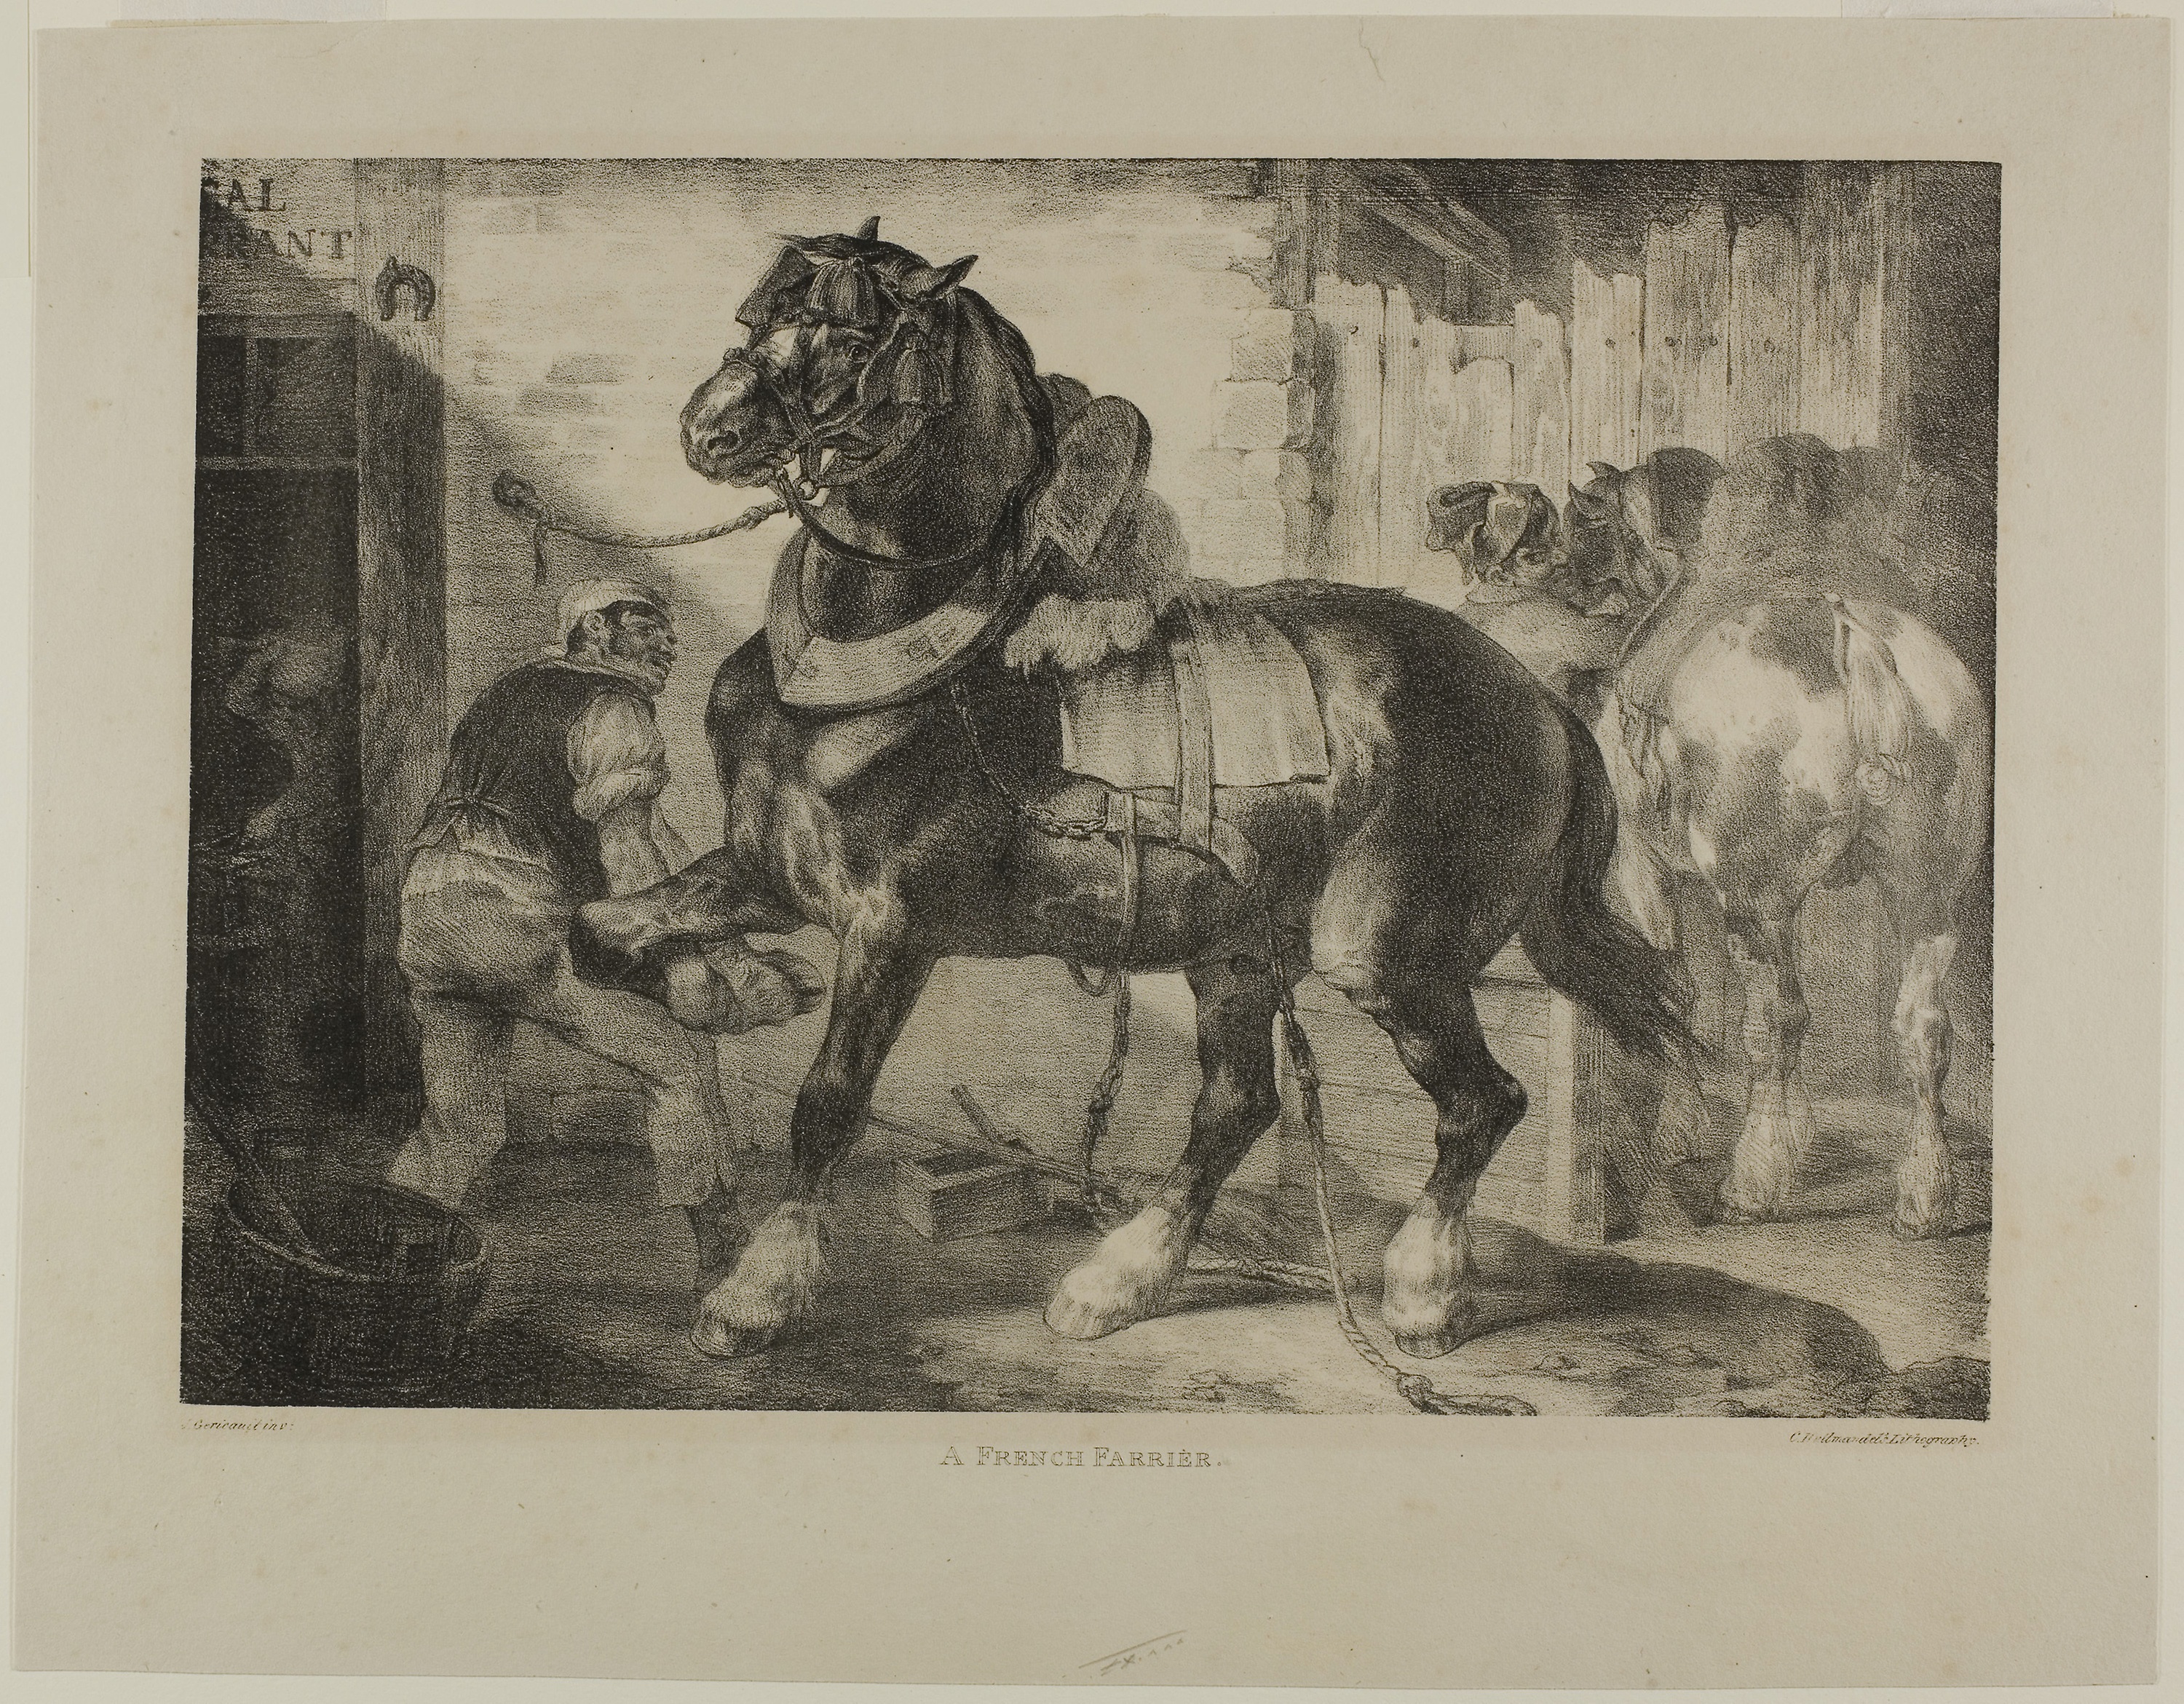
horse, fauna, horse like mammal, art, stallion, mane, pack animal, mustang horse, painting, visual arts, picture frame, drawing